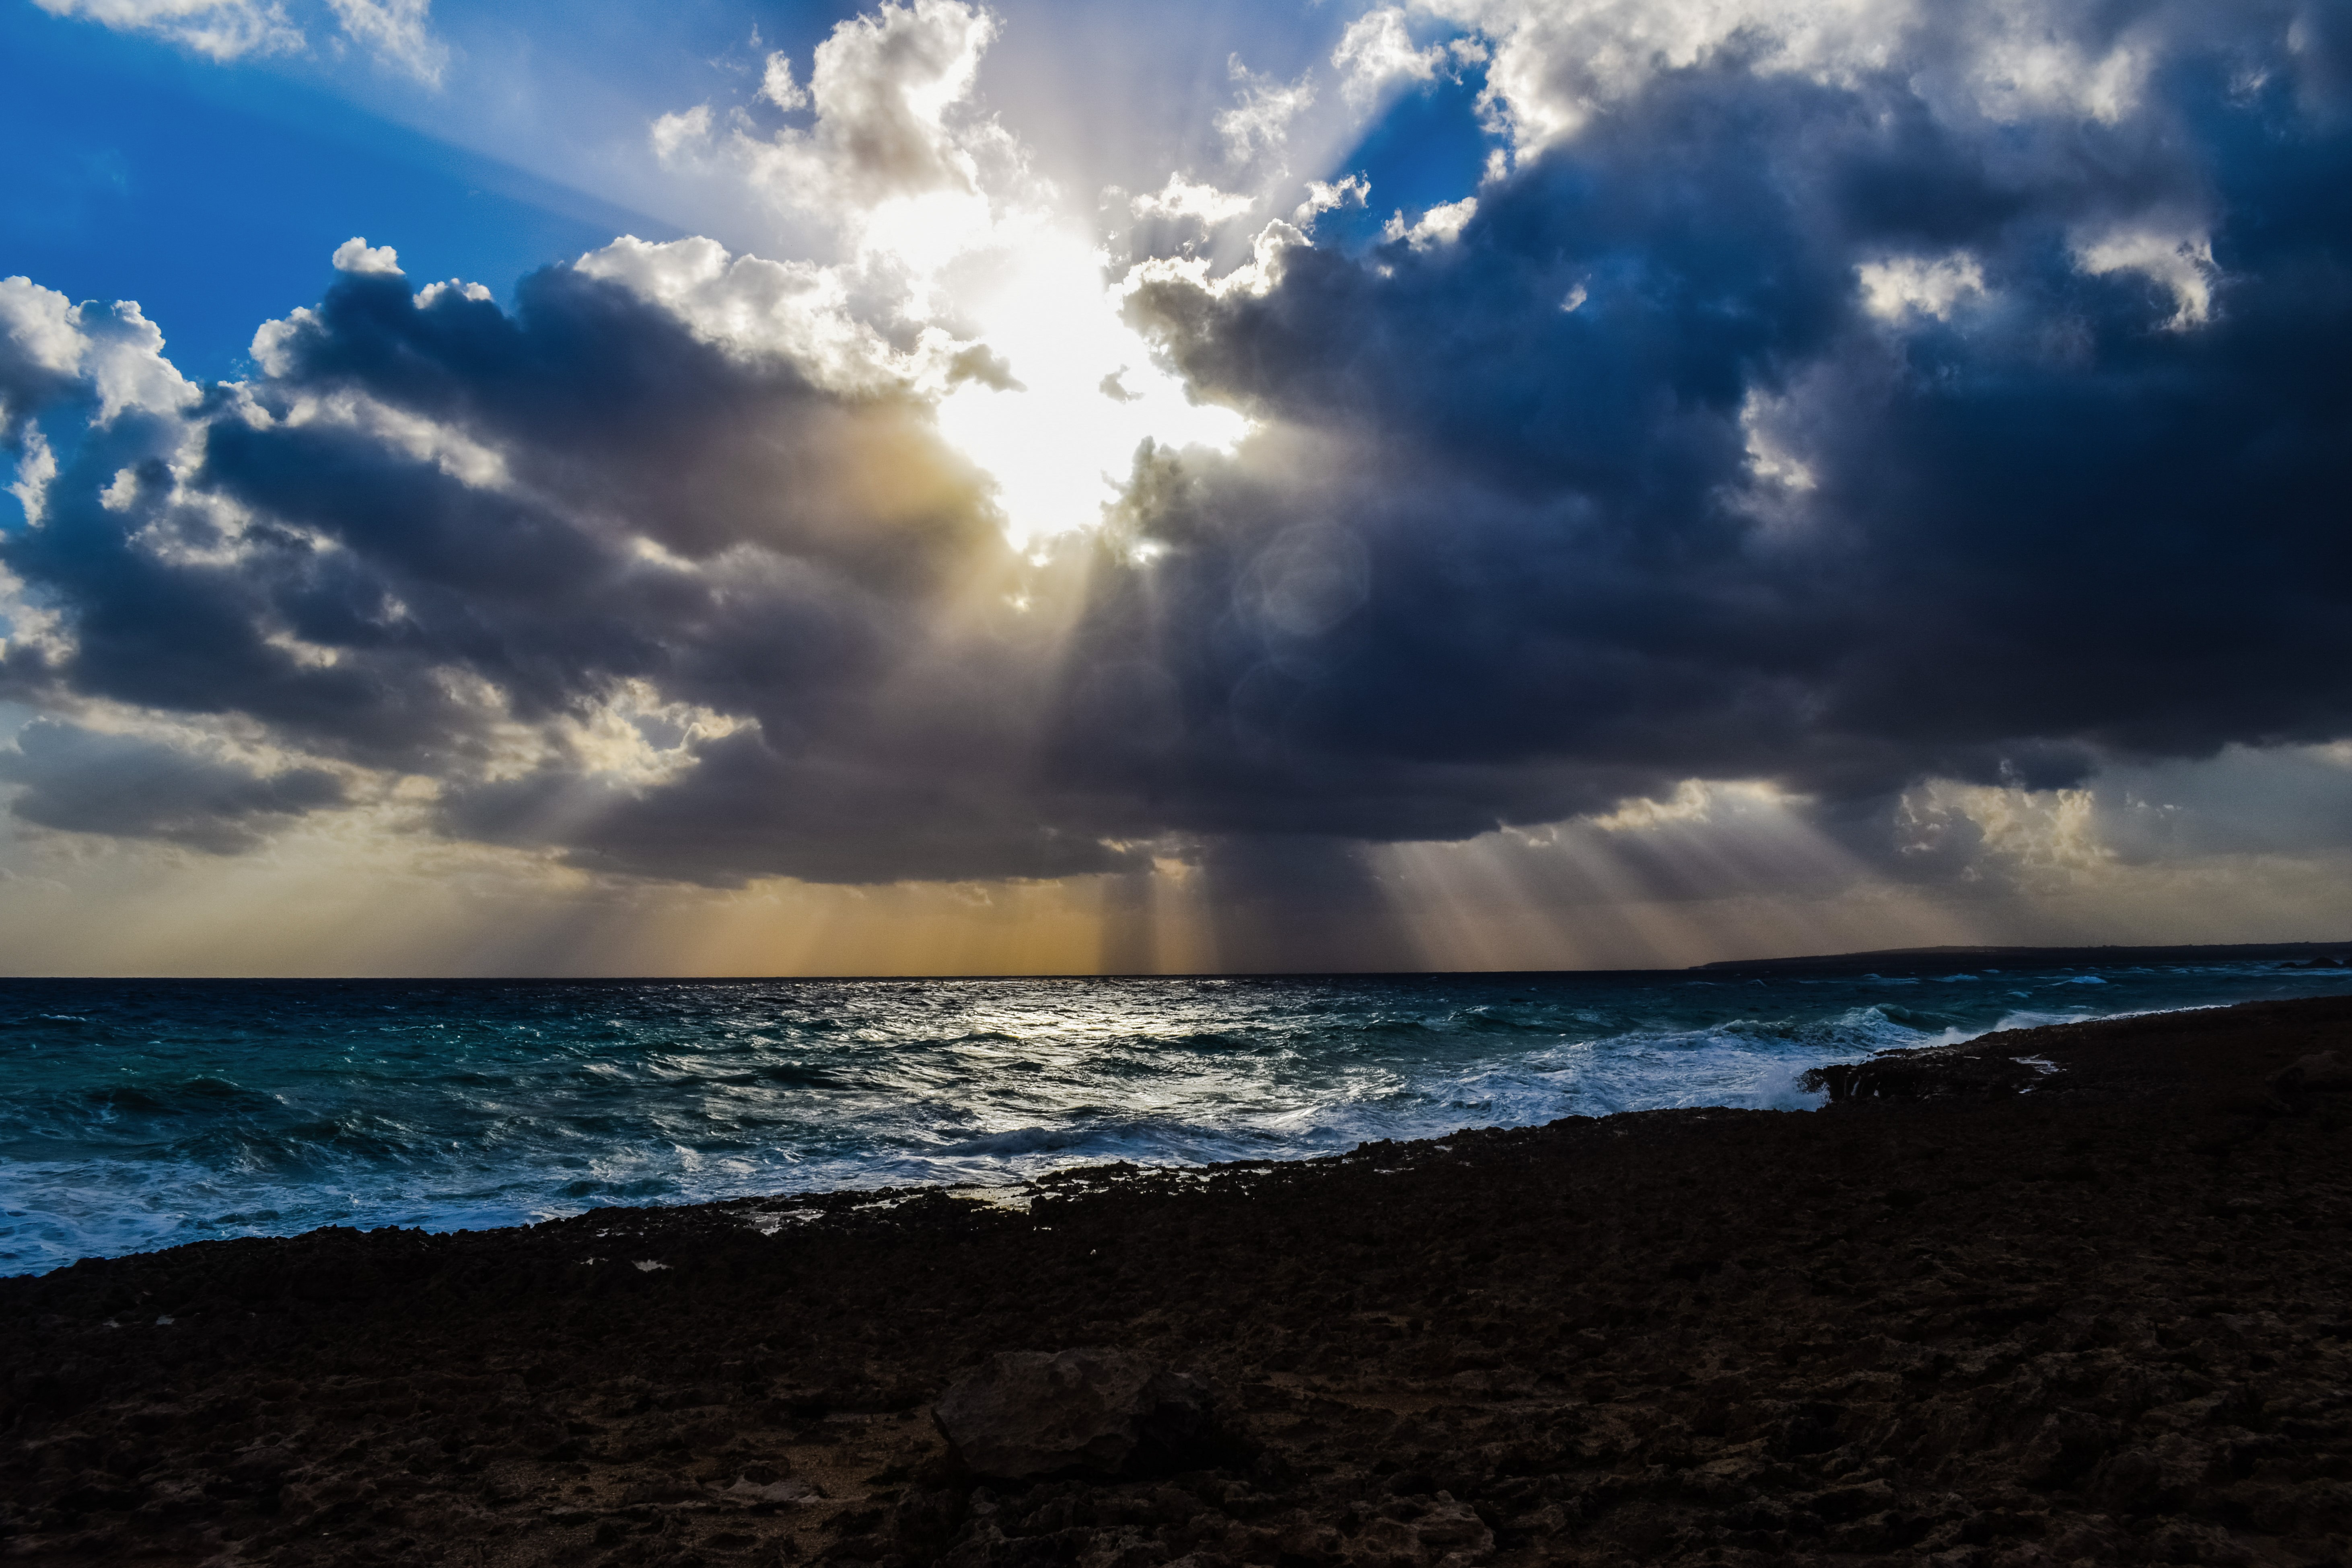
beach, sea, coast, water, nature, ocean, horizon, cloud, sky, sunset, sunlight, morning, shore, wave, atmosphere, coastal, dusk, evening, scenic, scenery, storm, cumulus, calm, body of water, waves, clouds, cyprus, sunbeam, phenomenon, ayia napa, makronissos, meteorological phenomenon, computer wallpaper, wind wave